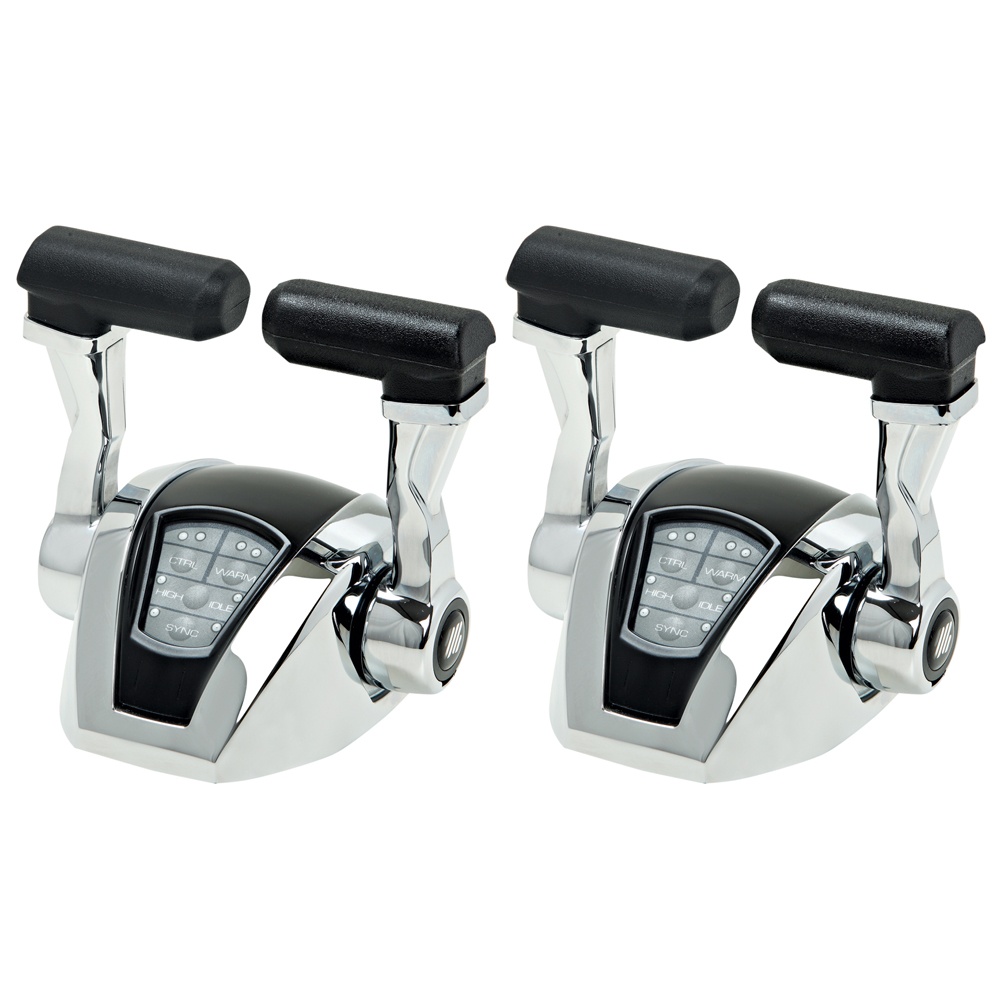
UFlex Power A Electronic Control Package - Dual Engine/Dual Station - Mechanical Throttle/Electronic Shift [ME22]
Power A ME22 - Electronic Control Package -Dual Engine/Dual Station - Mechanical Throttle/Electronic Shift Power A Mark II Electronics Control Systems Private Protocol can bus for data transmission Connection of multiple stations up to 4 controls Modular System Direct communication w/electronic engines (SAE J 1939 or NMEA 2000) Plug'N Play connectivity Automatic engines synchronization Dock Assist Fully programmable shift delays ME22 Package Includes: 42011T - (2) PA2-B2 - Dual Lever Control w/o Trim 42017F - (1) PA2-CU - Control Unit w/LED Diagnostc & Programming Screen 42027J - (2) PA2-MA - Electro Mechanical Actuatorf/Shift and/or Throttle 42028L - (1) PA2-NT - Network Terminator 42053K - (1) M-P3 - Main Power Supply Cable, 9.8' 71021K - (2) CAN-10 - Network Connection Cable 33' 73639T - (3) CAN-1 - Network Connection Cable 3' 42026G - (1) PA2-PU - Power Supply Unit f/12V Systems 42056S - (3) M-PE1 - Power Extension Cable 3.3' 42023A - (1) PA2-SU - Electronic Shift Unit 42060G - (2) M-S1 - Solenoid Shift Cable 3.3' Quick Guide (pdf) Brochure (pdf) .embed-container { position: relative; padding-bottom: 56.25%; height: 0; overflow: hidden; max-width: 100%; } .embed-container iframe, .embed-container object, .embed-container embed { position: absolute; top: 0; left: 0; width: 100%; height: 100%; }
Brand: Uflex USA
Category: Vehicles & Parts > Vehicle Parts & Accessories > Watercraft Parts & Accessories > Watercraft Engine Parts > Watercraft Engine Controls